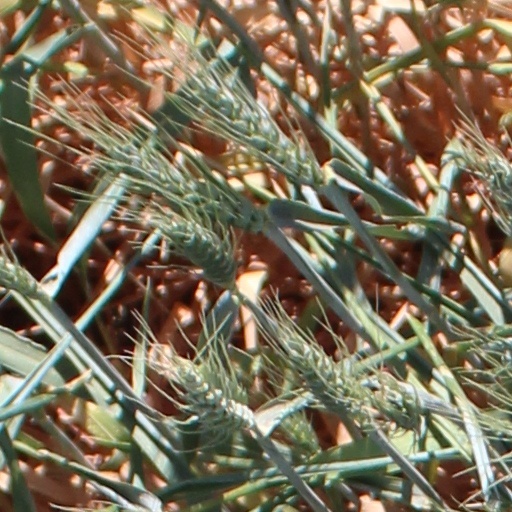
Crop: wheat